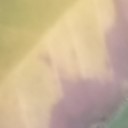
Label: Leaf_rust